Dic Penderyn

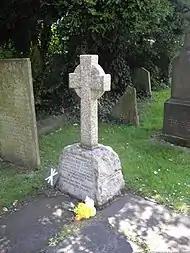
Memorial in St Mary's churchyard, Aberavon, erected by local trade unionists in 1966

Thousands accompanied his body through the Vale of Glamorgan to his grave (various parishes en route refusing to accept the responsibility of interment), and listened to a funeral sermon from his brother-in-law Morgan Howells. He was buried in St Mary's churchyard in Aberavon, Port Talbot, where a memorial was placed by local trade unionists in 1966. There is a plaque to Dic Penderyn at Cardiff Market, near to the gallows site. Regarded as a martyr, his death further embittered relations between Welsh workers and the authorities and strengthened the Trade Union movement and Chartism in the run up to the Newport Rising.